Mark Allen (snooker player)

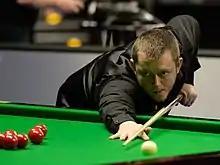
2015 German Masters

In August 2014, he reached the final of the Riga Open but lost 3–4 to Selby. Two weeks later Allen won the Paul Hunter Classic defeating Trump 4–2 in the final. He advanced to the final of the Shanghai Masters where he was beaten 3–10 by Bingham. At the International Championship, Allen overcame Williams to reach the final, where he suffered a defeat to Walden, condemning Allen to a second ranking event final defeat of the season. Despite taking a 3–0 lead over Rod Lawler with two centuries, Allen was knocked out 4–6 in the third round of the UK Championship.